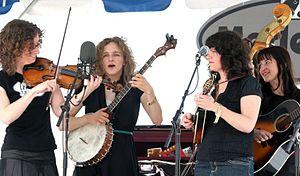
Cet article est une liste non exhaustive de girls bands existant ou ayant existé. Un girls band est un groupe de musique féminin dont les membres chantent et jouent de leur propre instrument.
Uncle Earl est un groupe d'americana et old-time music formé en 2000 par KC Groves et Jo Serrapere. Il est aujourd'hui constitué de cinq femmes :